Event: Ecuador Earthquake
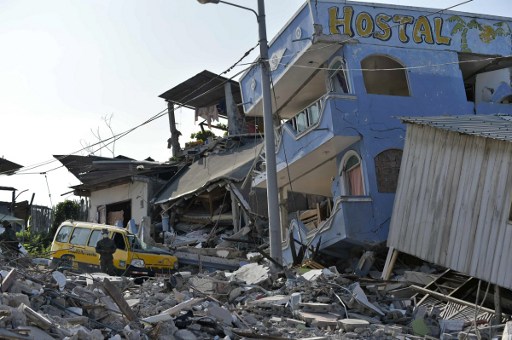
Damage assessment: damage